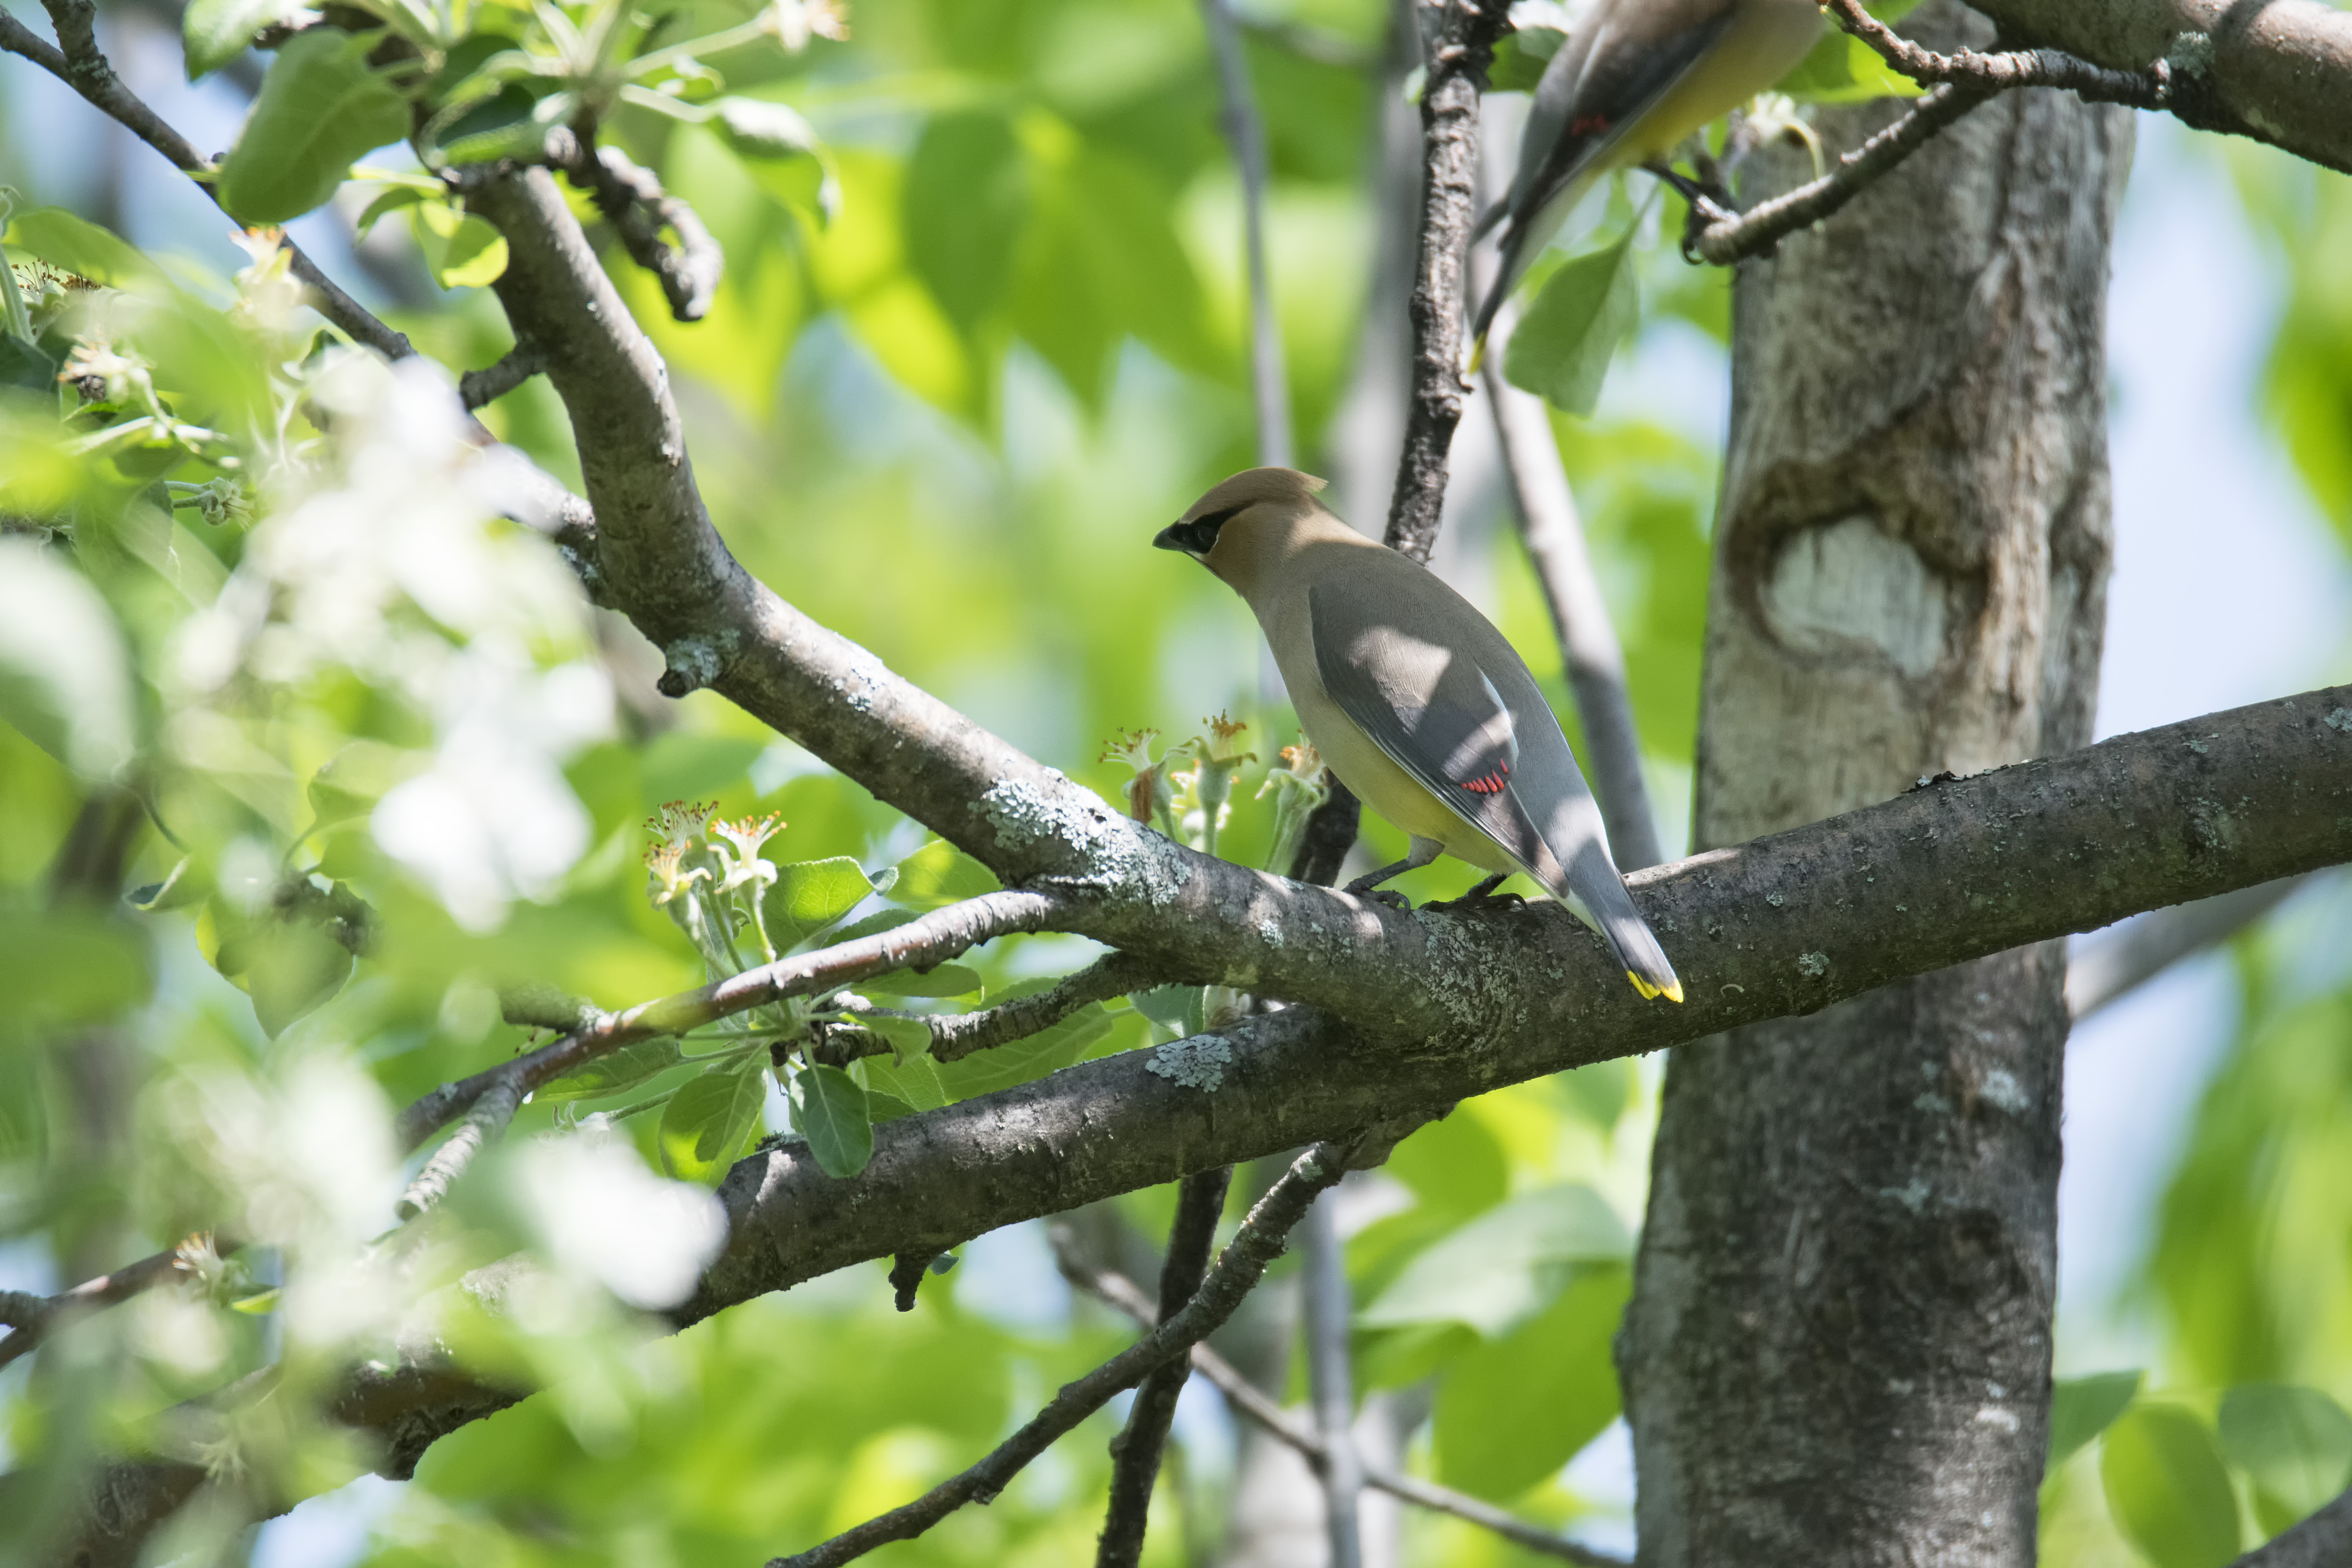
tree, branch, bird, flower, wildlife, green, jungle, fauna, canada, rainforest, vertebrate, quebec, cedar, sherbrooke, oiseau, jaseur, waxwing, dam rique, perching bird